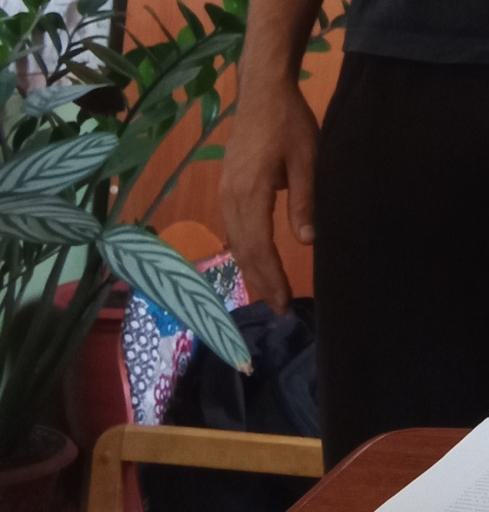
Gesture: no_gesture